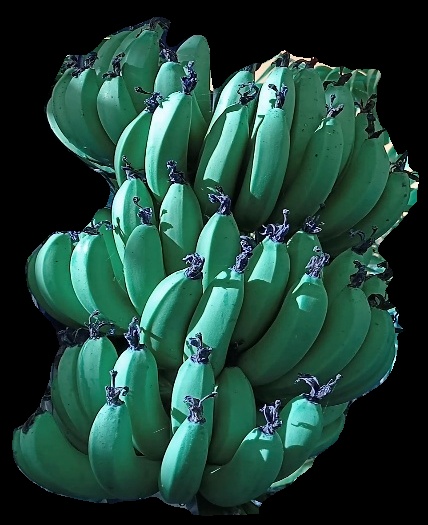
Variety: pachbale
Grade: grade1